Neustrelitz–Warnemünde railway

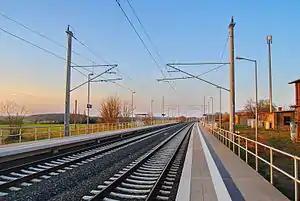
Already upgraded Plaaz station looking towards Rostock.

The Berlin–Rostock is being upgraded as part of an investment program on the existing network for speeds of generally 160 km/h and higher axle loads of up to 25 tonnes. It is being equipped with the European Train Control System with a total of 13 electronic interlockings. Most work was expected to be completed by 2013 and the remaining work will take place in the following years. A financing agreement for the upgrade was settled with DB Netz in December 2002. While the work was estimated to cost a total of €685 million in 2006, the estimated cost in 2013 had risen to about €850 million. Of this, the federal government is funding €577 million, the European Regional Development Fund is funding €167 million and the rest is being funded by Deutsche Bahn from its own resources.